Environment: lab
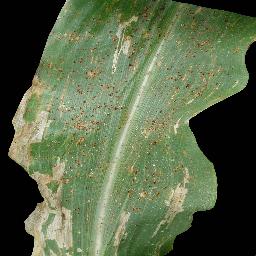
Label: common_rust